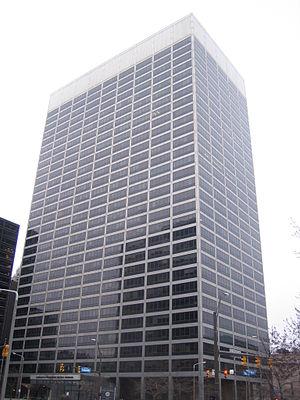
Cet article concerne une liste des gratte-ciel de Cleveland. Depuis la construction du Ohio Bell Huron Building en 1927, 16 immeubles d'au moins 100 mètres de hauteur ont été construits à Cleveland dans l'État de l'Ohio aux États-Unis.